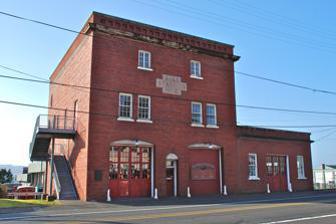
Building: Astoria Fire House No. 2
Country: United States of America
Year built: 1929
United States historic place Astoria Fire House No. 2 U.S. National Register of Historic Places The Astoria Fire House No. 2 in 2012 Location in Astoria, Oregon Location 2968 Marine Drive Astoria, Oregon Coordinates 46°11′26″N 123°48′40″W / 46.19044°N 123.81122°W / 46.19044; -123.81122 Area Less than 1 acre (0.40 ha) Built 1896 ( 1896 ) (original), 1928–1929 (remodel) Architect Emil Schacht (original), John E. Wicks (remodel) NRHP reference No. 84002946 Added to NRHP September 7, 1984 The Astoria Fire House No. 2 , also known originally as the North Pacific Brewing Company Beer Storage Building and as the Uppertown Firefighter's Museum since 1989, is a historic building located in Astoria , Oregon , United States . The fire house was listed on the National Register of Historic Places in 1984. The Uppertown Firefighter's Museum is operated by the Clatsop County Historical Society.  The museum features fire-fighting equipment from 1879 to 1963, hand-pulled, horse-drawn, and motorized fire engines, fire fighting memorabilia and photos. See also Firefighting in Oregon National Register of Historic Places listings in Clatsop County, Oregon References